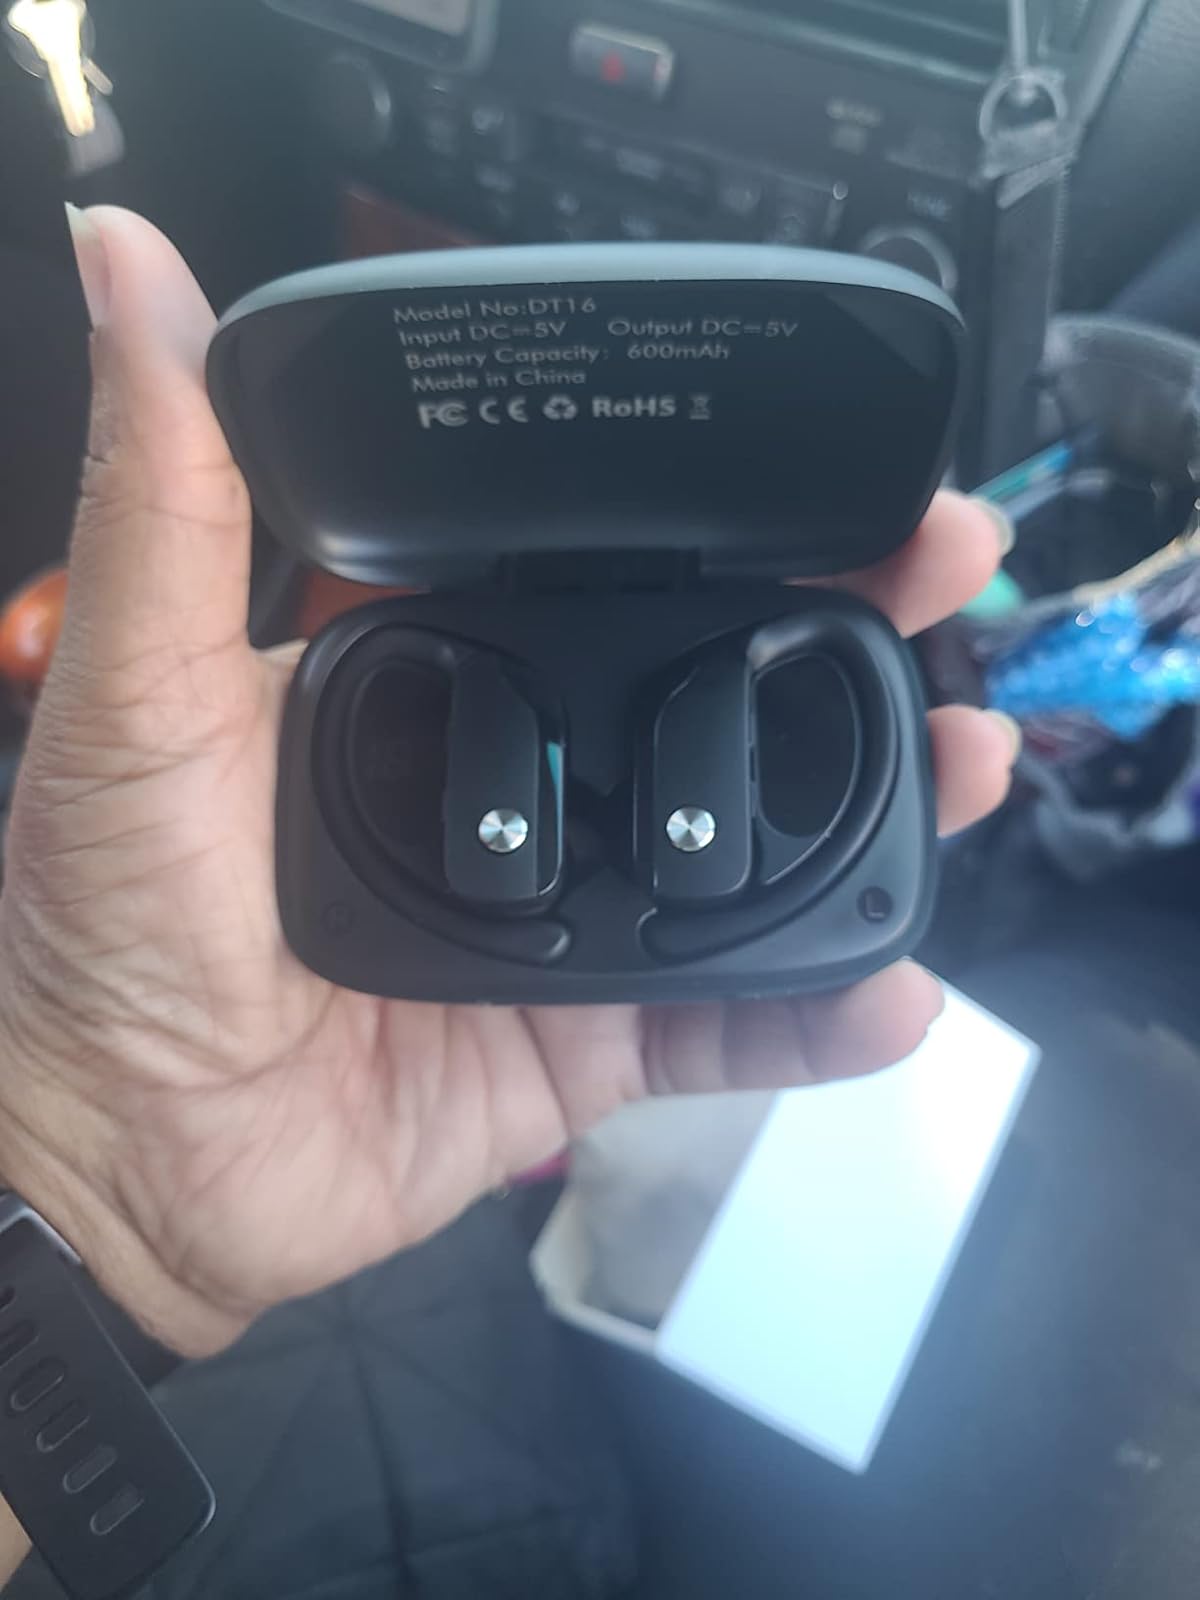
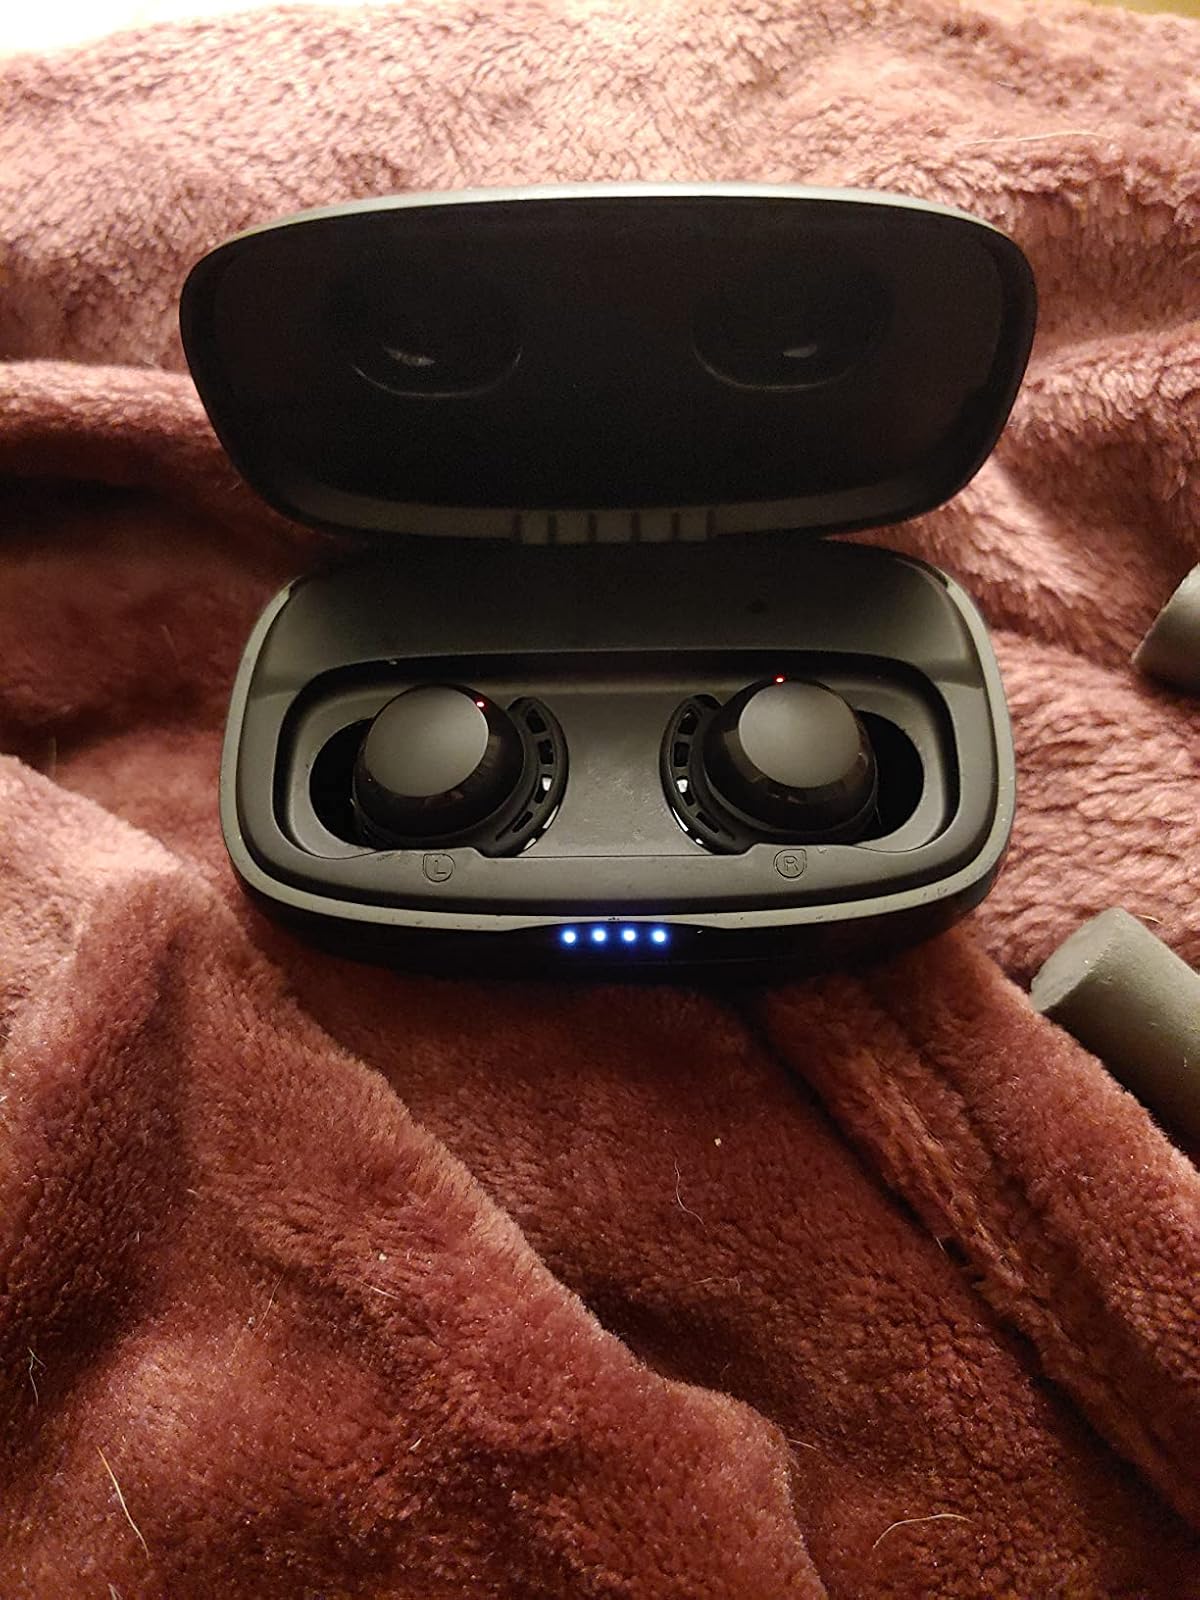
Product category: earbuds
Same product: no